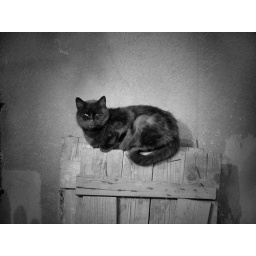
A strange looking house in Kbely, Czech Republic with many beautiful cats in the garden